Gridley Street Historic District

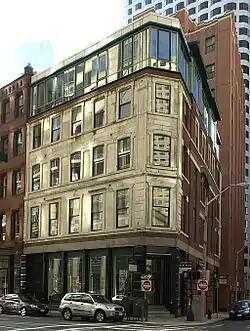
The Richardson Block

The Gridley Street Historic District is a one-square-block commercial historic district on the edge of the Financial District of Boston, Massachusetts. It is bounded by High, Pearl, Purchase and Congress Streets, and was developed in the aftermath of the Great Boston Fire of 1872. The district includes the previously-listed Richardson Block, as well as the Henry Willis Building (169-177 Purchase Street), both built immediately after the fire, as well as the Western Union Building (a 1930 Art Deco high-rise), and the Bradley and Woodruff Block, a Romanesque Revival structure. The moderate scale of these buildings (which are dwarfed by the modern skyscrapers of adjacent blocks) typifies the post-fire development period.